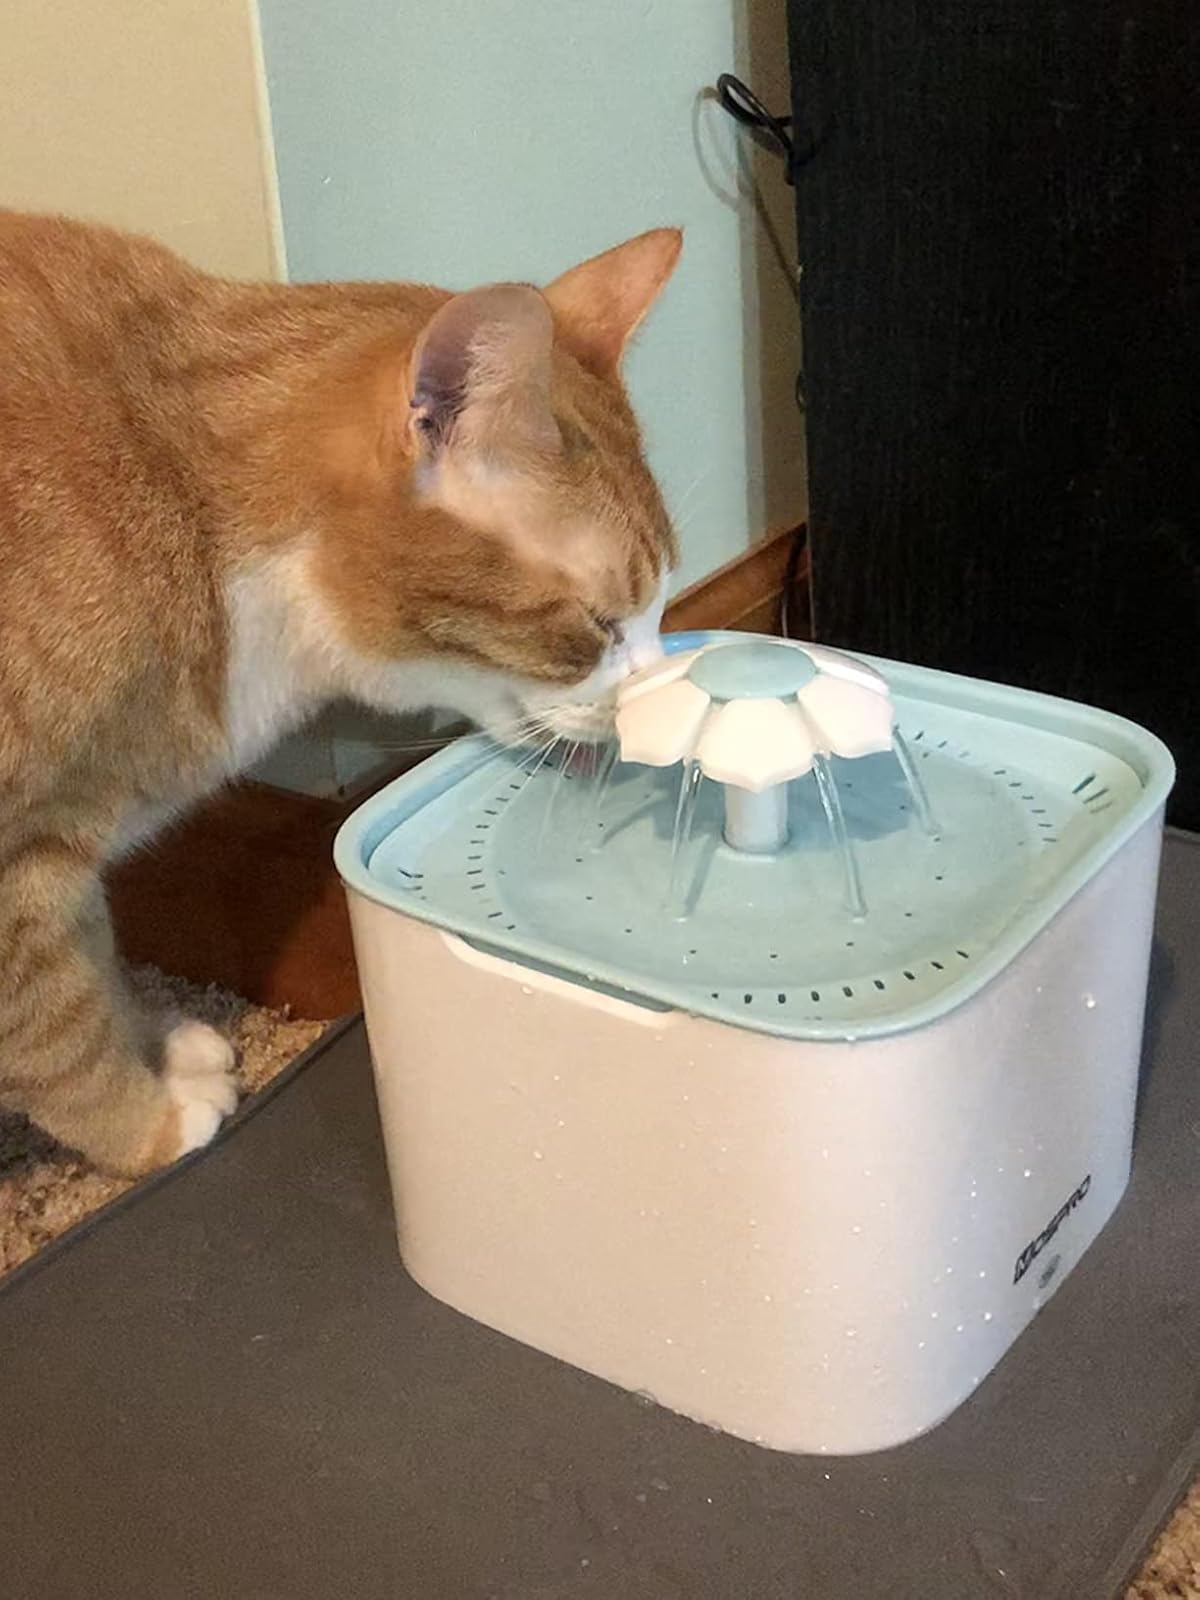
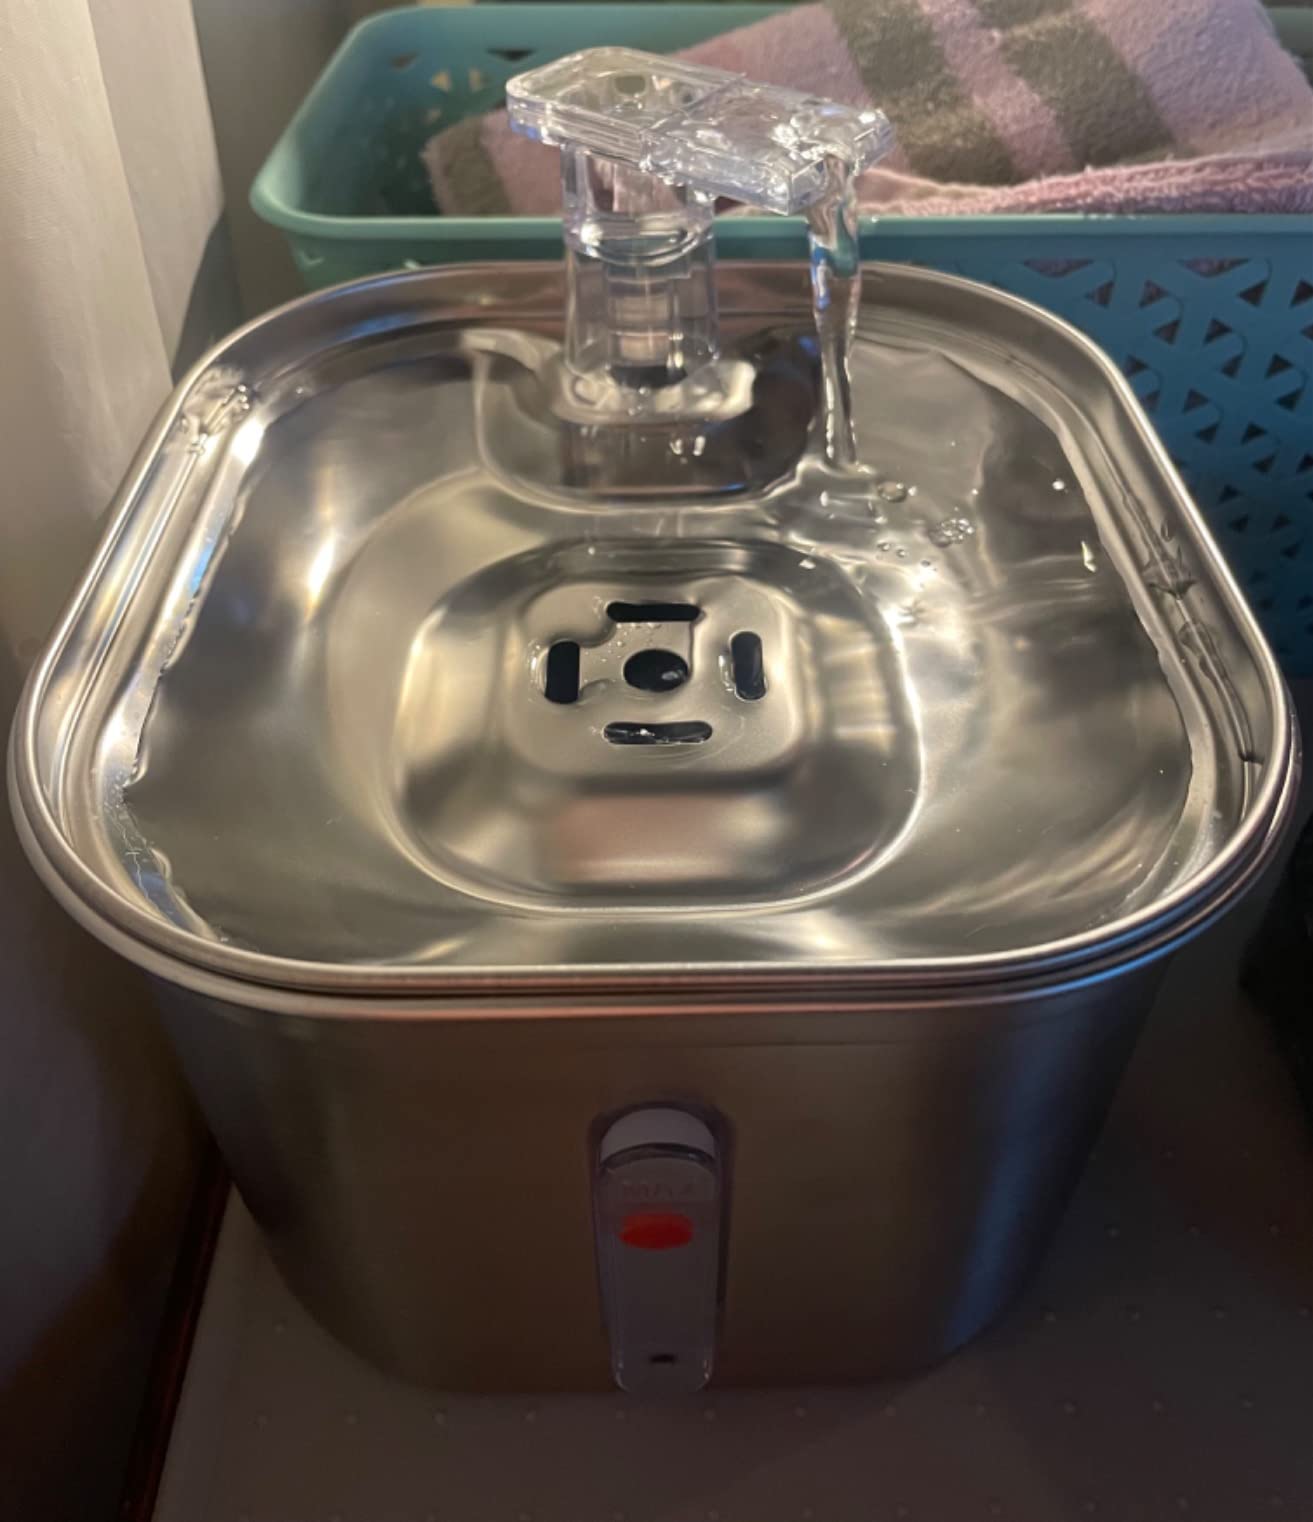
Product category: items_bowl
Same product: no